The X Factor (American TV series) discography

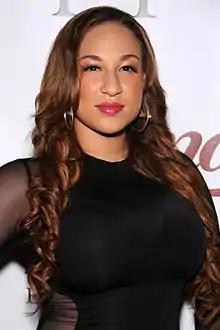
Melanie Amaro, the season 1 winner, has released three singles.

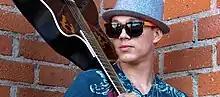
Chris Rene came in third place in season 1; he has released an extended play and three singles.

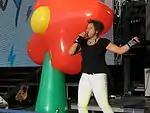
Rachel Crow, who came in fifth place in season 1, has released an extended play and one single.

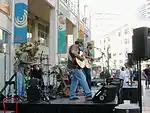
LeRoy Bell finished in eighth place in season 1 and has released two albums and one single.

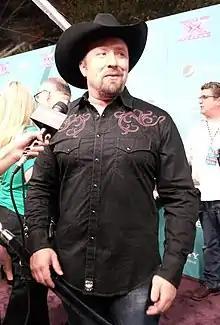
Tate Stevens, the season 2 winner, has released one album and one single.

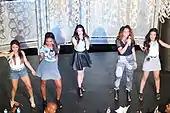
Fifth Harmony came in third place in season 2. They have released three albums, one extended play, and ten singles. They are the most successful act to have appeared on the American version of the show; they have won several awards and have several platinum and gold certifications.

The X Factor is an American television singing talent show broadcast from 2011 until 2013. The winners and finalists of the seasons have had varied levels of success with their careers.